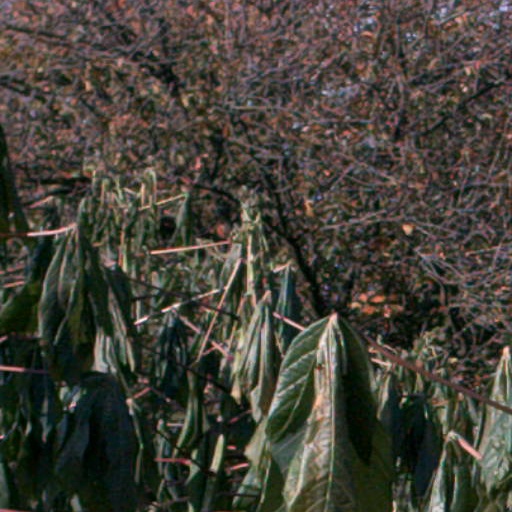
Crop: cassava